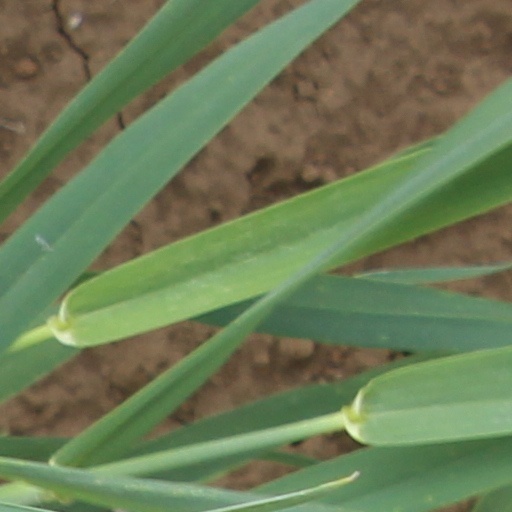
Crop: wheat